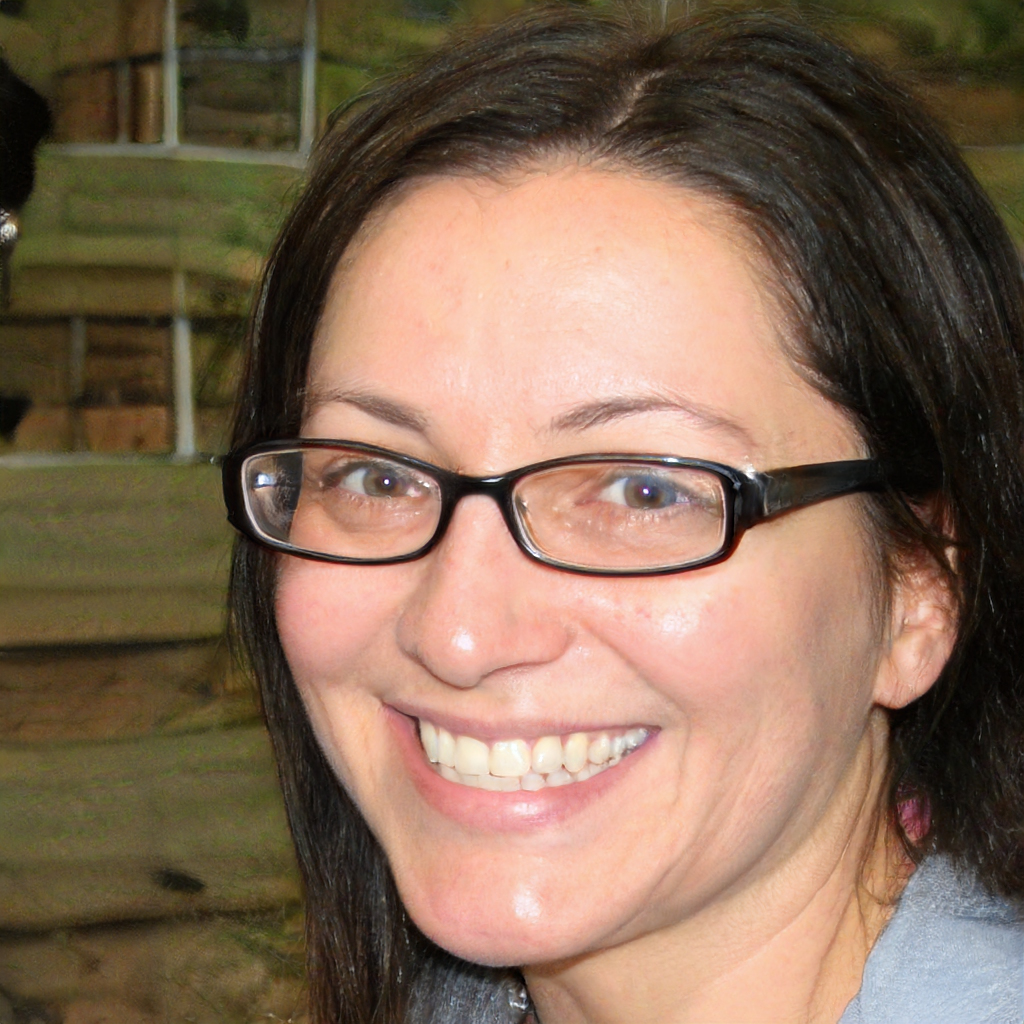
Portrait style: Real Portrait